James Logan (writer)

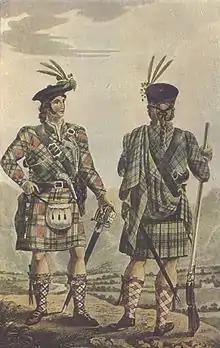
"Highland Chiefs", illustration by James Logan from "The Scottish Gaël" (1831)

Logan's major work was "The Scottish Gaël, or Celtic Manners as preserved among the Highlanders" (2 vols.), published in 1831. It was based on walking tours he had made in the Scottish highlands and islands during the previous decade, during which he collected Gaelic antiquities. The work was dedicated to William IV, illustrated by the author, and sold well on good reviews. In 1876, Alexander Stewart published a second edition. From a modern scholarly view, its value is largely in the Highland customs observed, with the historical material regarded as obsolete. Other works were: